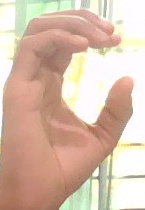
ASL sign: C